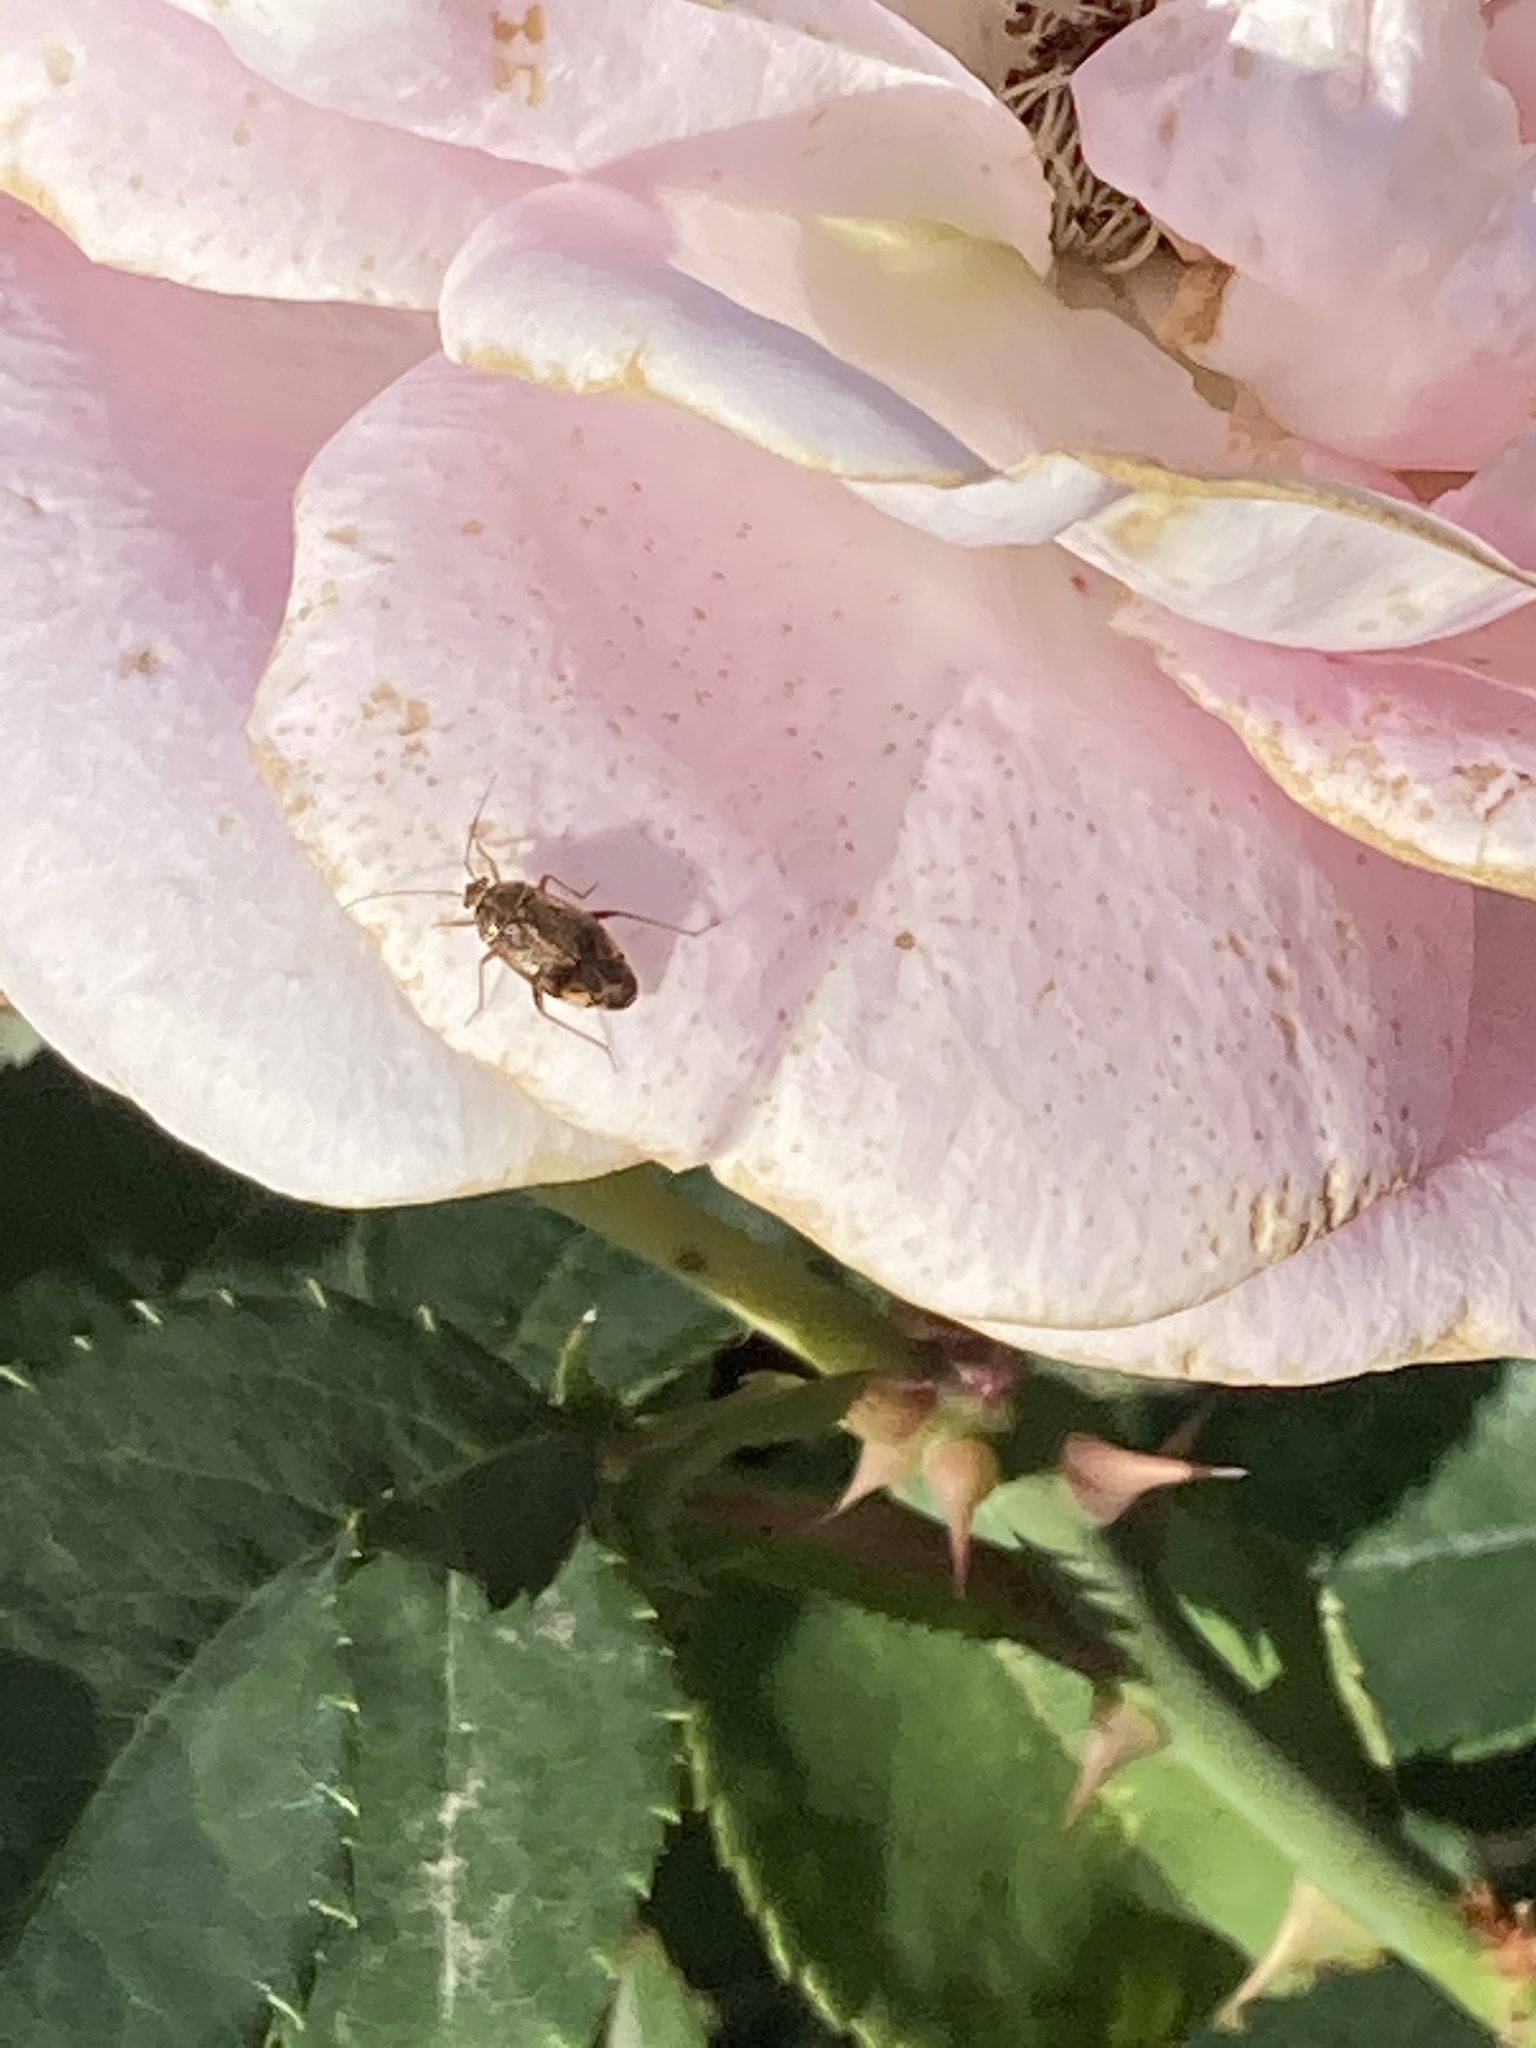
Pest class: lygus_bug